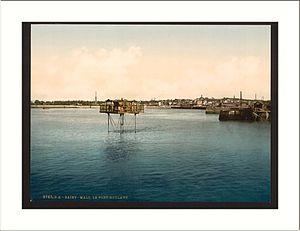
Saint-Malo est une commune française située en Bretagne, dans le département d'Ille-et-Vilaine, et le principal port de la côte nord de Bretagne. Le secteur touristique y est également très développé.